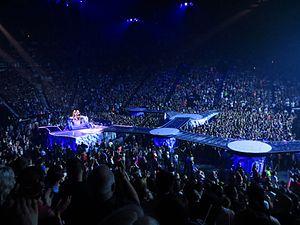
ArtRave: The Artpop Ball est la quatrième tournée mondiale de la chanteuse américaine Lady Gaga, programmée dans le but de promouvoir son quatrième album Artpop, sorti à l'automne 2013 et faisant suite à la tournée The Born This Way Ball, arrêtée prématurément au début de l'année 2013. La tournée a débuté le 4 mai 2014 à Fort Lauderdale aux États-Unis et est composée de 79 dates à travers 68 villes en Amérique du Nord, Europe, Océanie et Asie, dans des arènes, stades, festivals et parcs. Au total, la tournée a attiré 933 745 personnes pour une recette de 84,6 millions de dollars. Le concert à Paris-Bercy fut filmé et retransmis en direct le 24 novembre par Yahoo! et Live Nation.